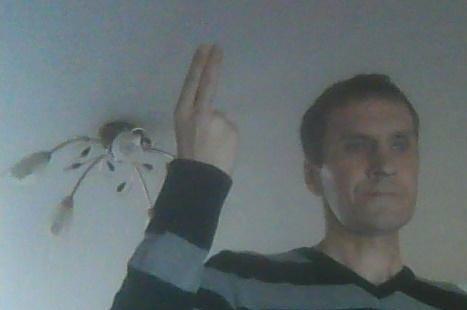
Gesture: two_up_inverted